Lukoil Racing

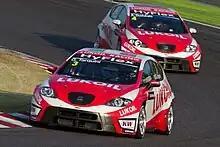
Tarquini and Dudukalo at 2012 Race of Japan

On 18 January Lukoil announced that it had decided to participate in the 2012 WTCC season, running its own team with Gabriele Tarquini and Aleksey Dudukalo as drivers. Tarquini won 1 race and finished 4th in the championship. The team won the Yokohama Teams' Trophy.